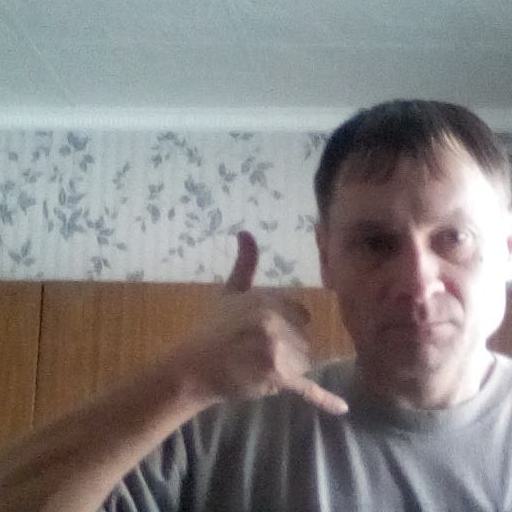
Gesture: call